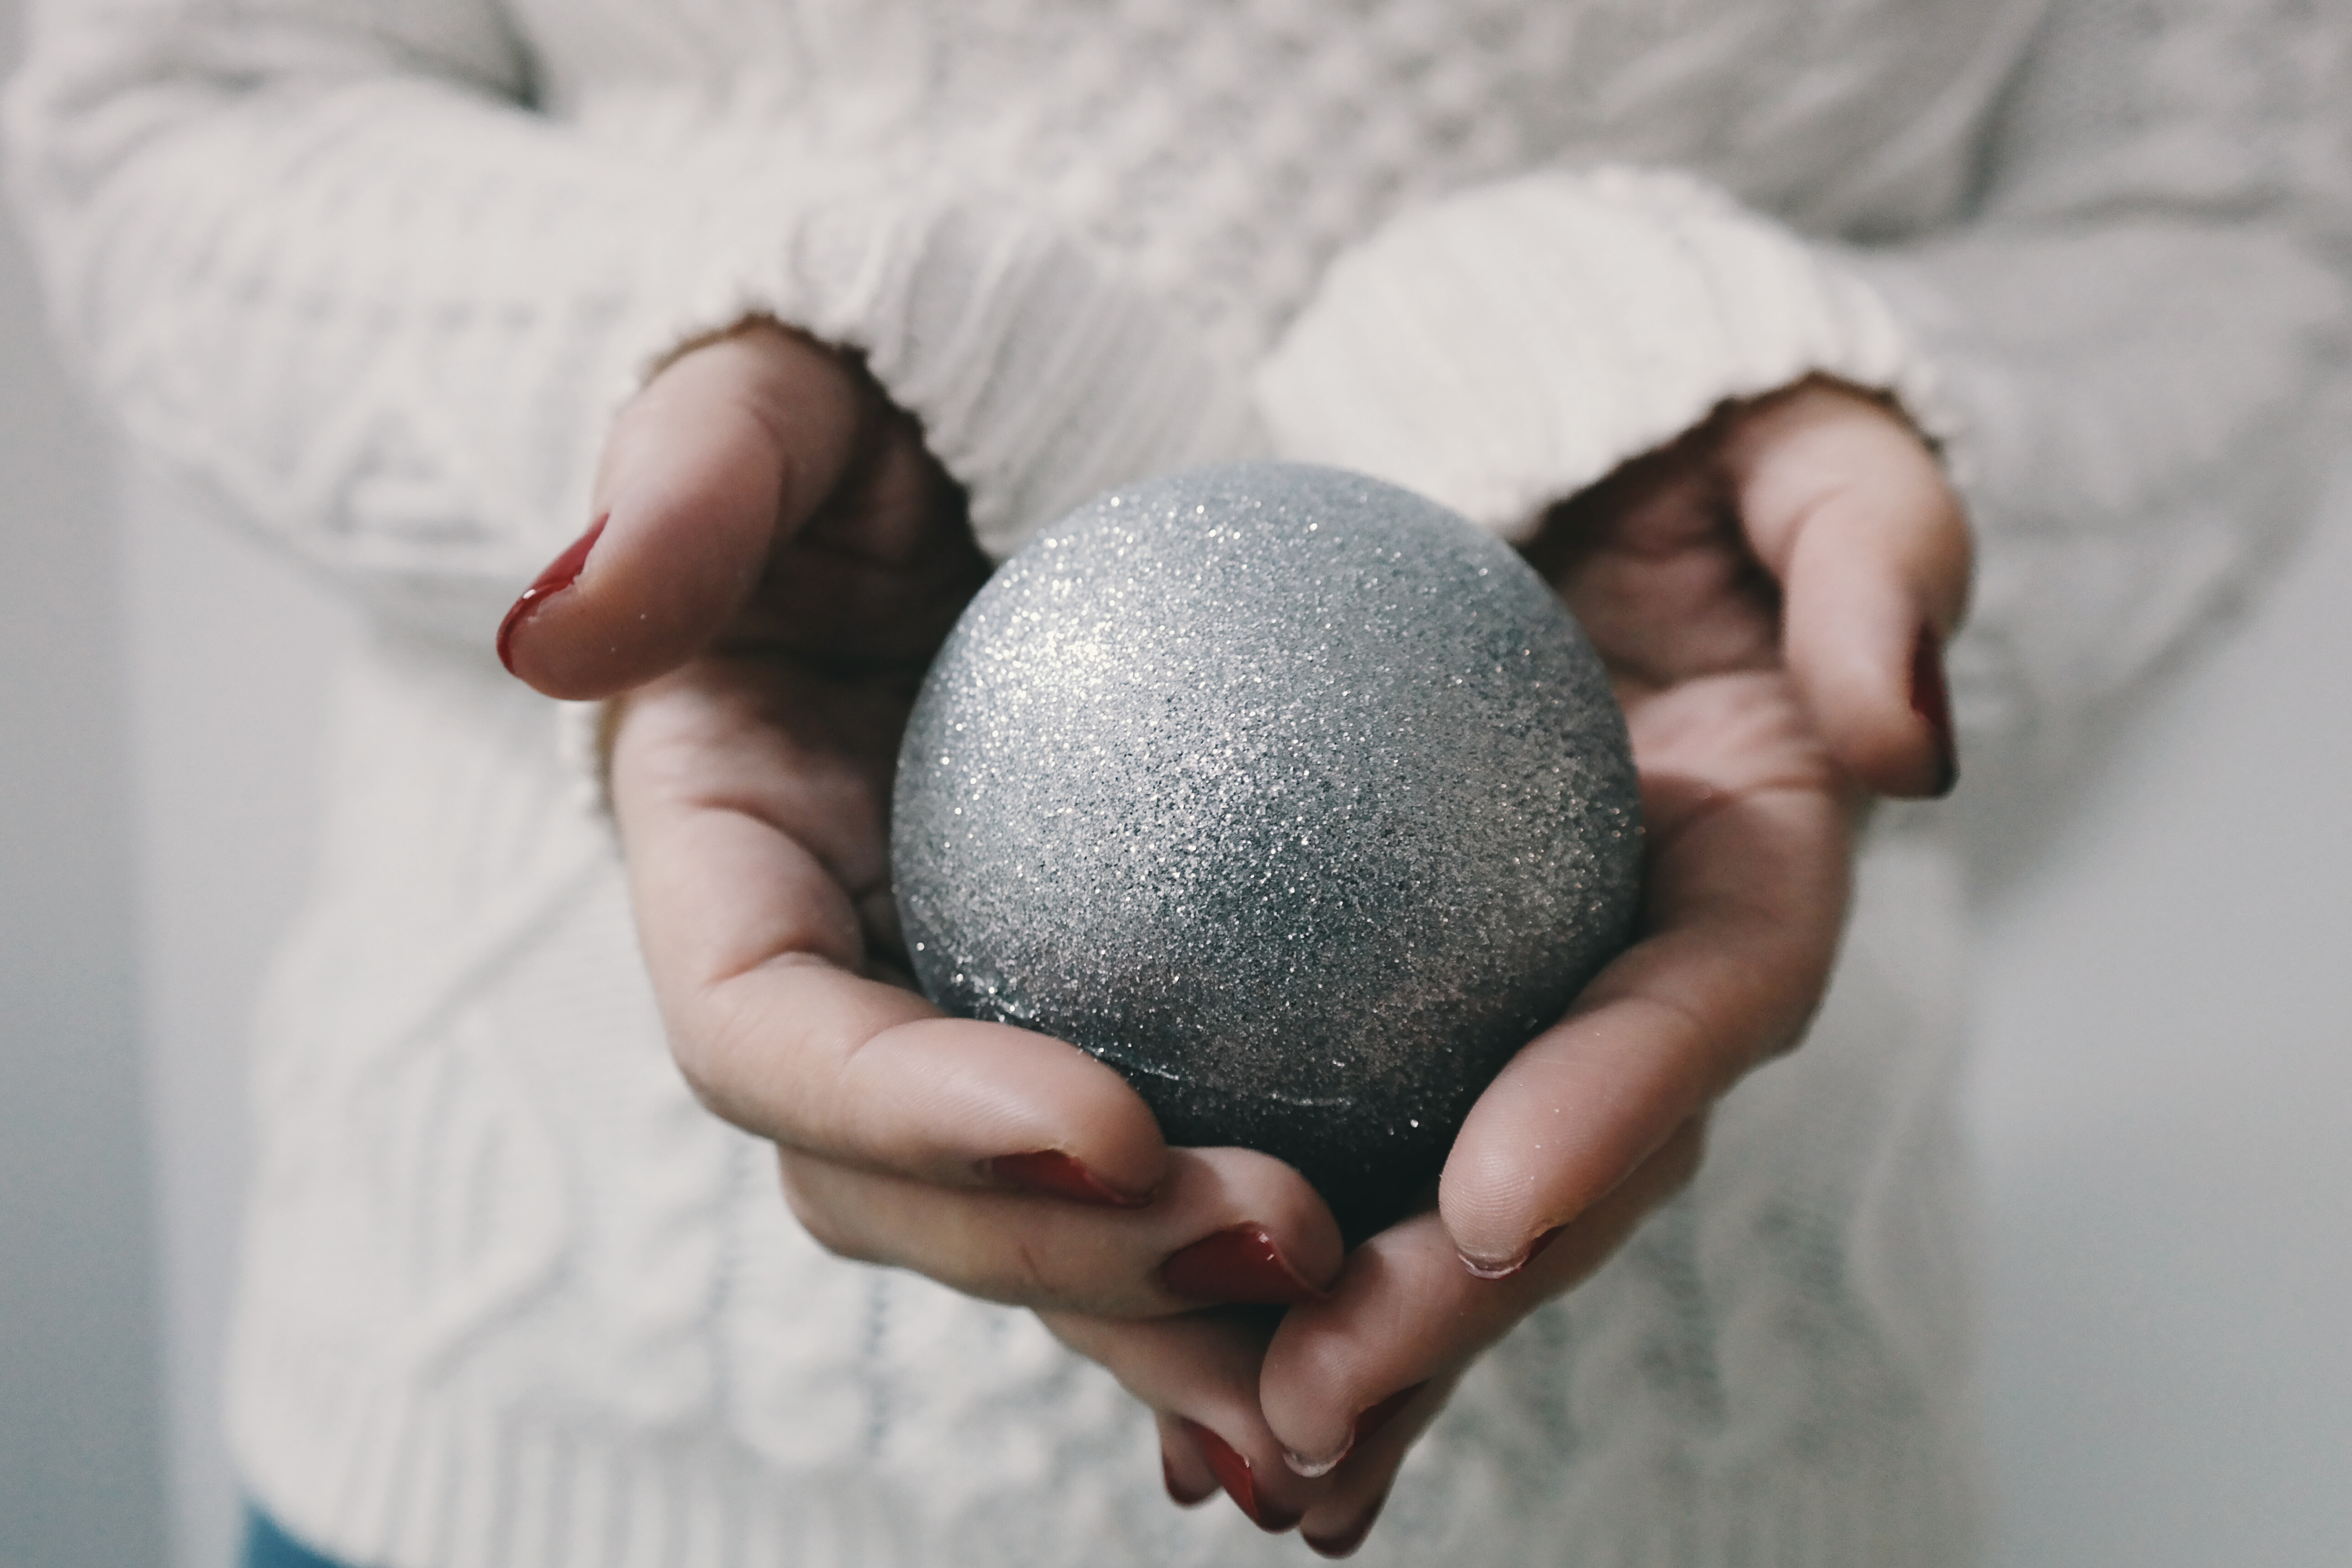
hand, person, woman, female, decoration, child, lady, holding, close up, infant, organ, sense, human action